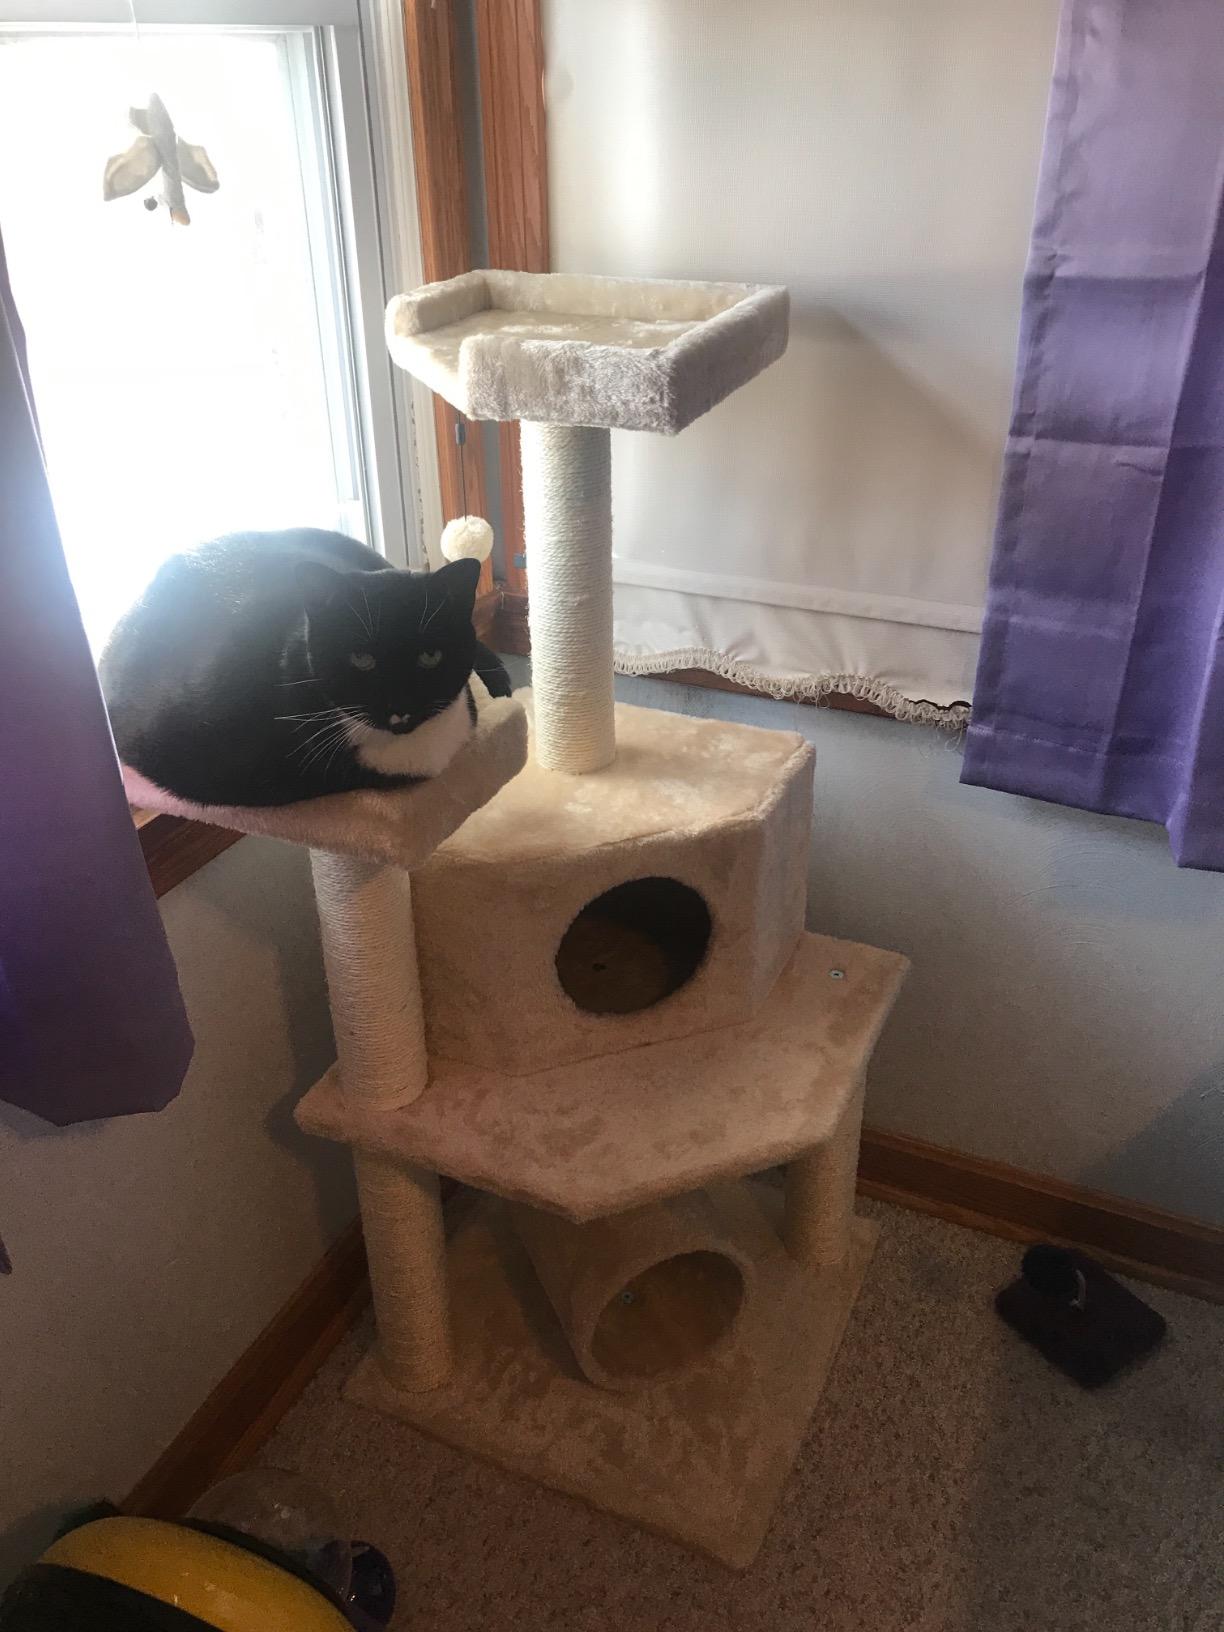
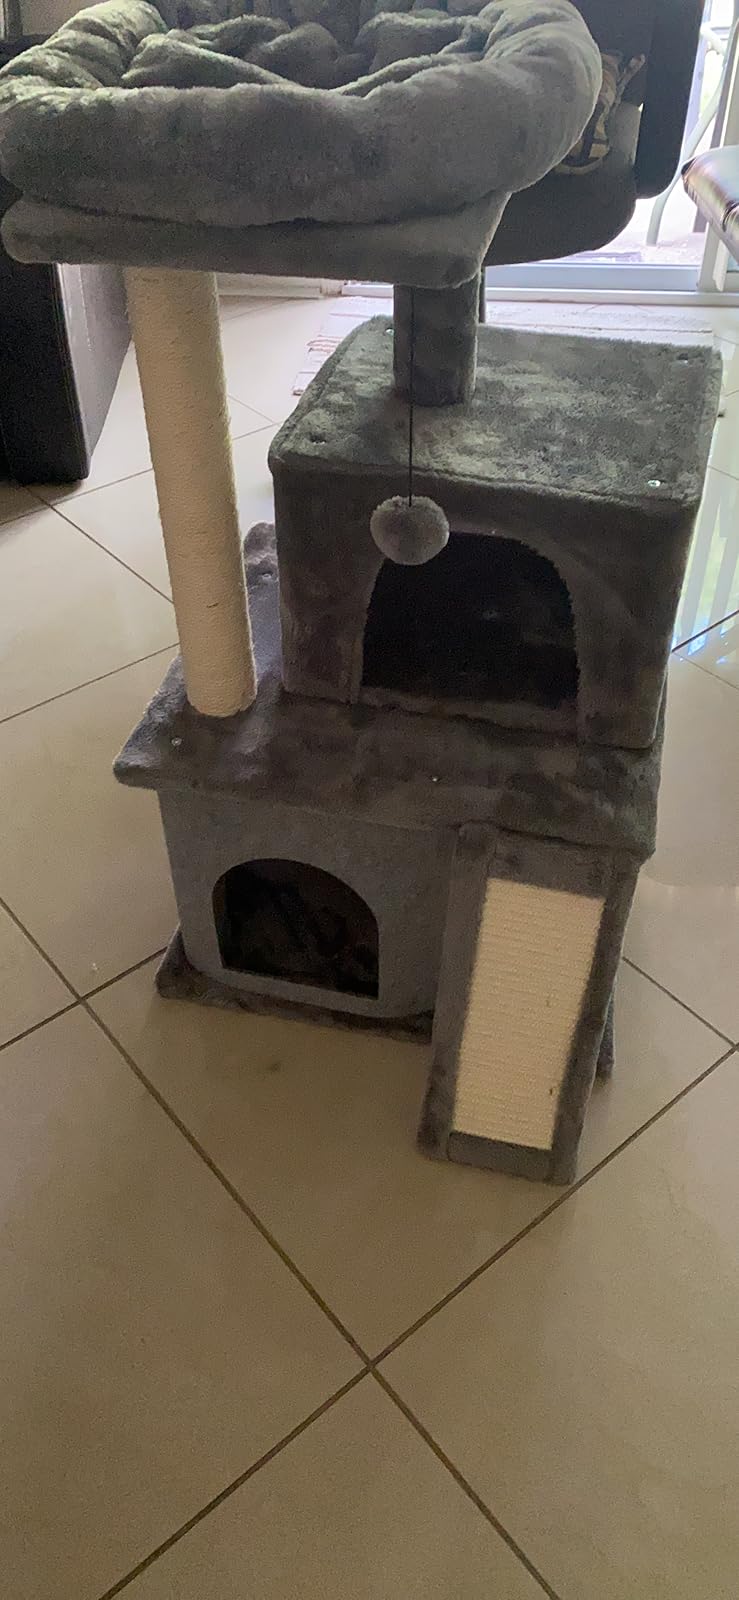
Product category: items_cat tree
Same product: no